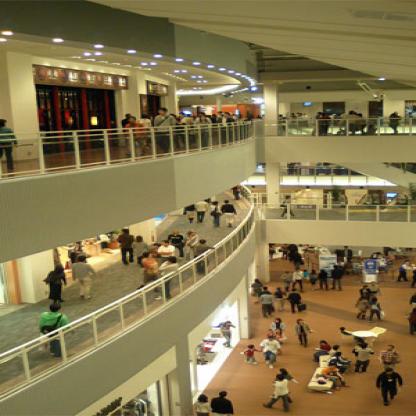
Scene: Indoor